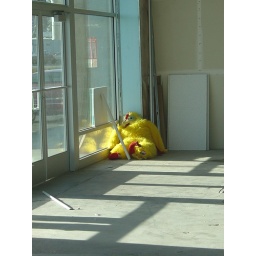
This chicken is adult sized. I just saw it in an empty building and thought it looked silly.